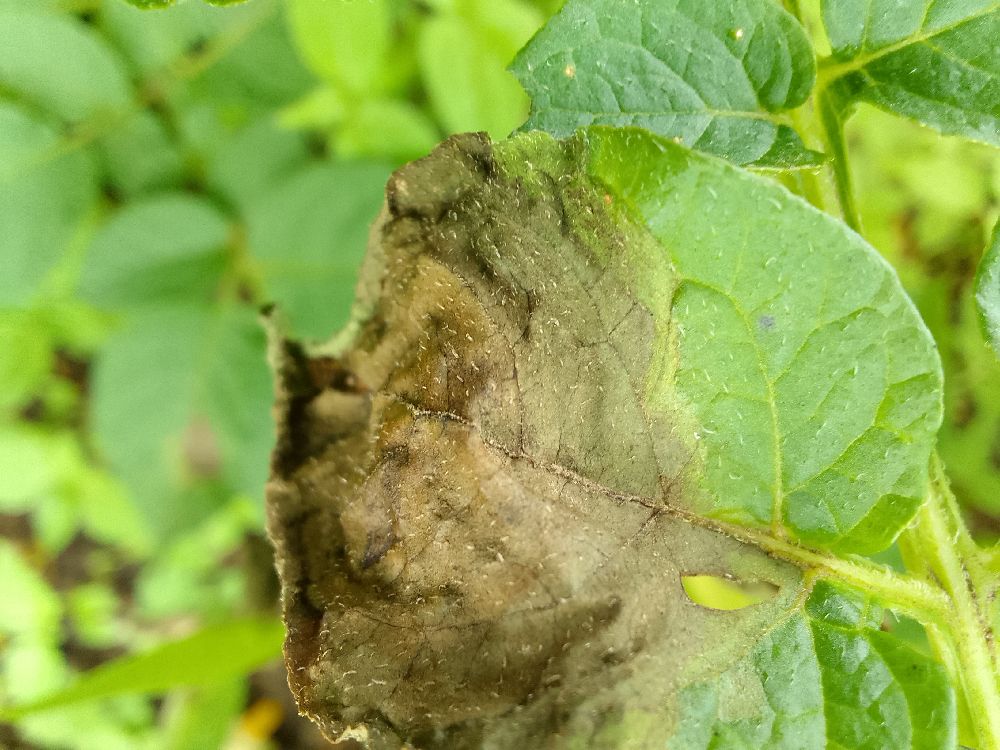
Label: Late blight